Jakob Christmann

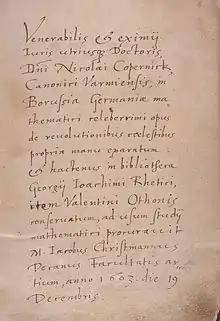
Note by Christmann in the De revolutionibus manuscript, 1603

Jakob Christmann (November 1554 – 16 June 1613) was a German Orientalist who also studied problems of astronomy.